Brooks Aqueduct

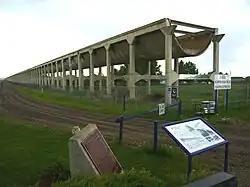

The Brooks Aqueduct is a defunct aqueduct, historic site and museum originally built by the irrigation division of the Canadian Pacific Railway Company during the early 1910s in Southern Alberta, Canada. The aqueduct was intended to irrigate a section of southeastern Alberta by diverting water east from Lake Newell from 1914 to 1979, and is located approximately 8 kilometres south of the City of Brooks. The main section of the aqueduct spans a 3.2 km valley at an average elevation of 20 metres. The structure has been designated a National Historic Site with an interpretive centre constructed nearby for tourists.